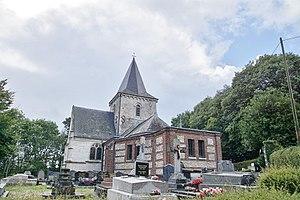
église St Michel
Fontenay est une commune française située dans le département de la Seine-Maritime en région Normandie.